S. R. Crockett

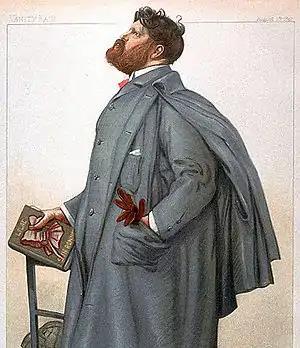
Caricature of author Samuel Rutherford Crockett from the 5 August 1897 issue of "Vanity Fair"

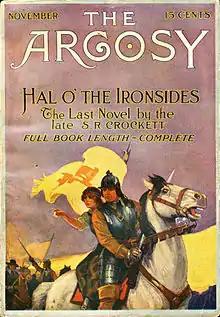
Crockett's "Hal o' the Ironsides" was originally published in "The Argosy" in 1914.

The current most comprehensive list of Crockett's published work in book form amounts to 66 and is derived from Donaldson and "The Complete Crockett". Details of original UK and US publishers are given where known. A substantial number of works have been republished since the 100th anniversary of his death and are available as print or digital versions. Most comprehensive is "The Galloway Collection". Given the ephemerality of magazine publication it is impossible to give a complete list of all his serialised work or published short stories.